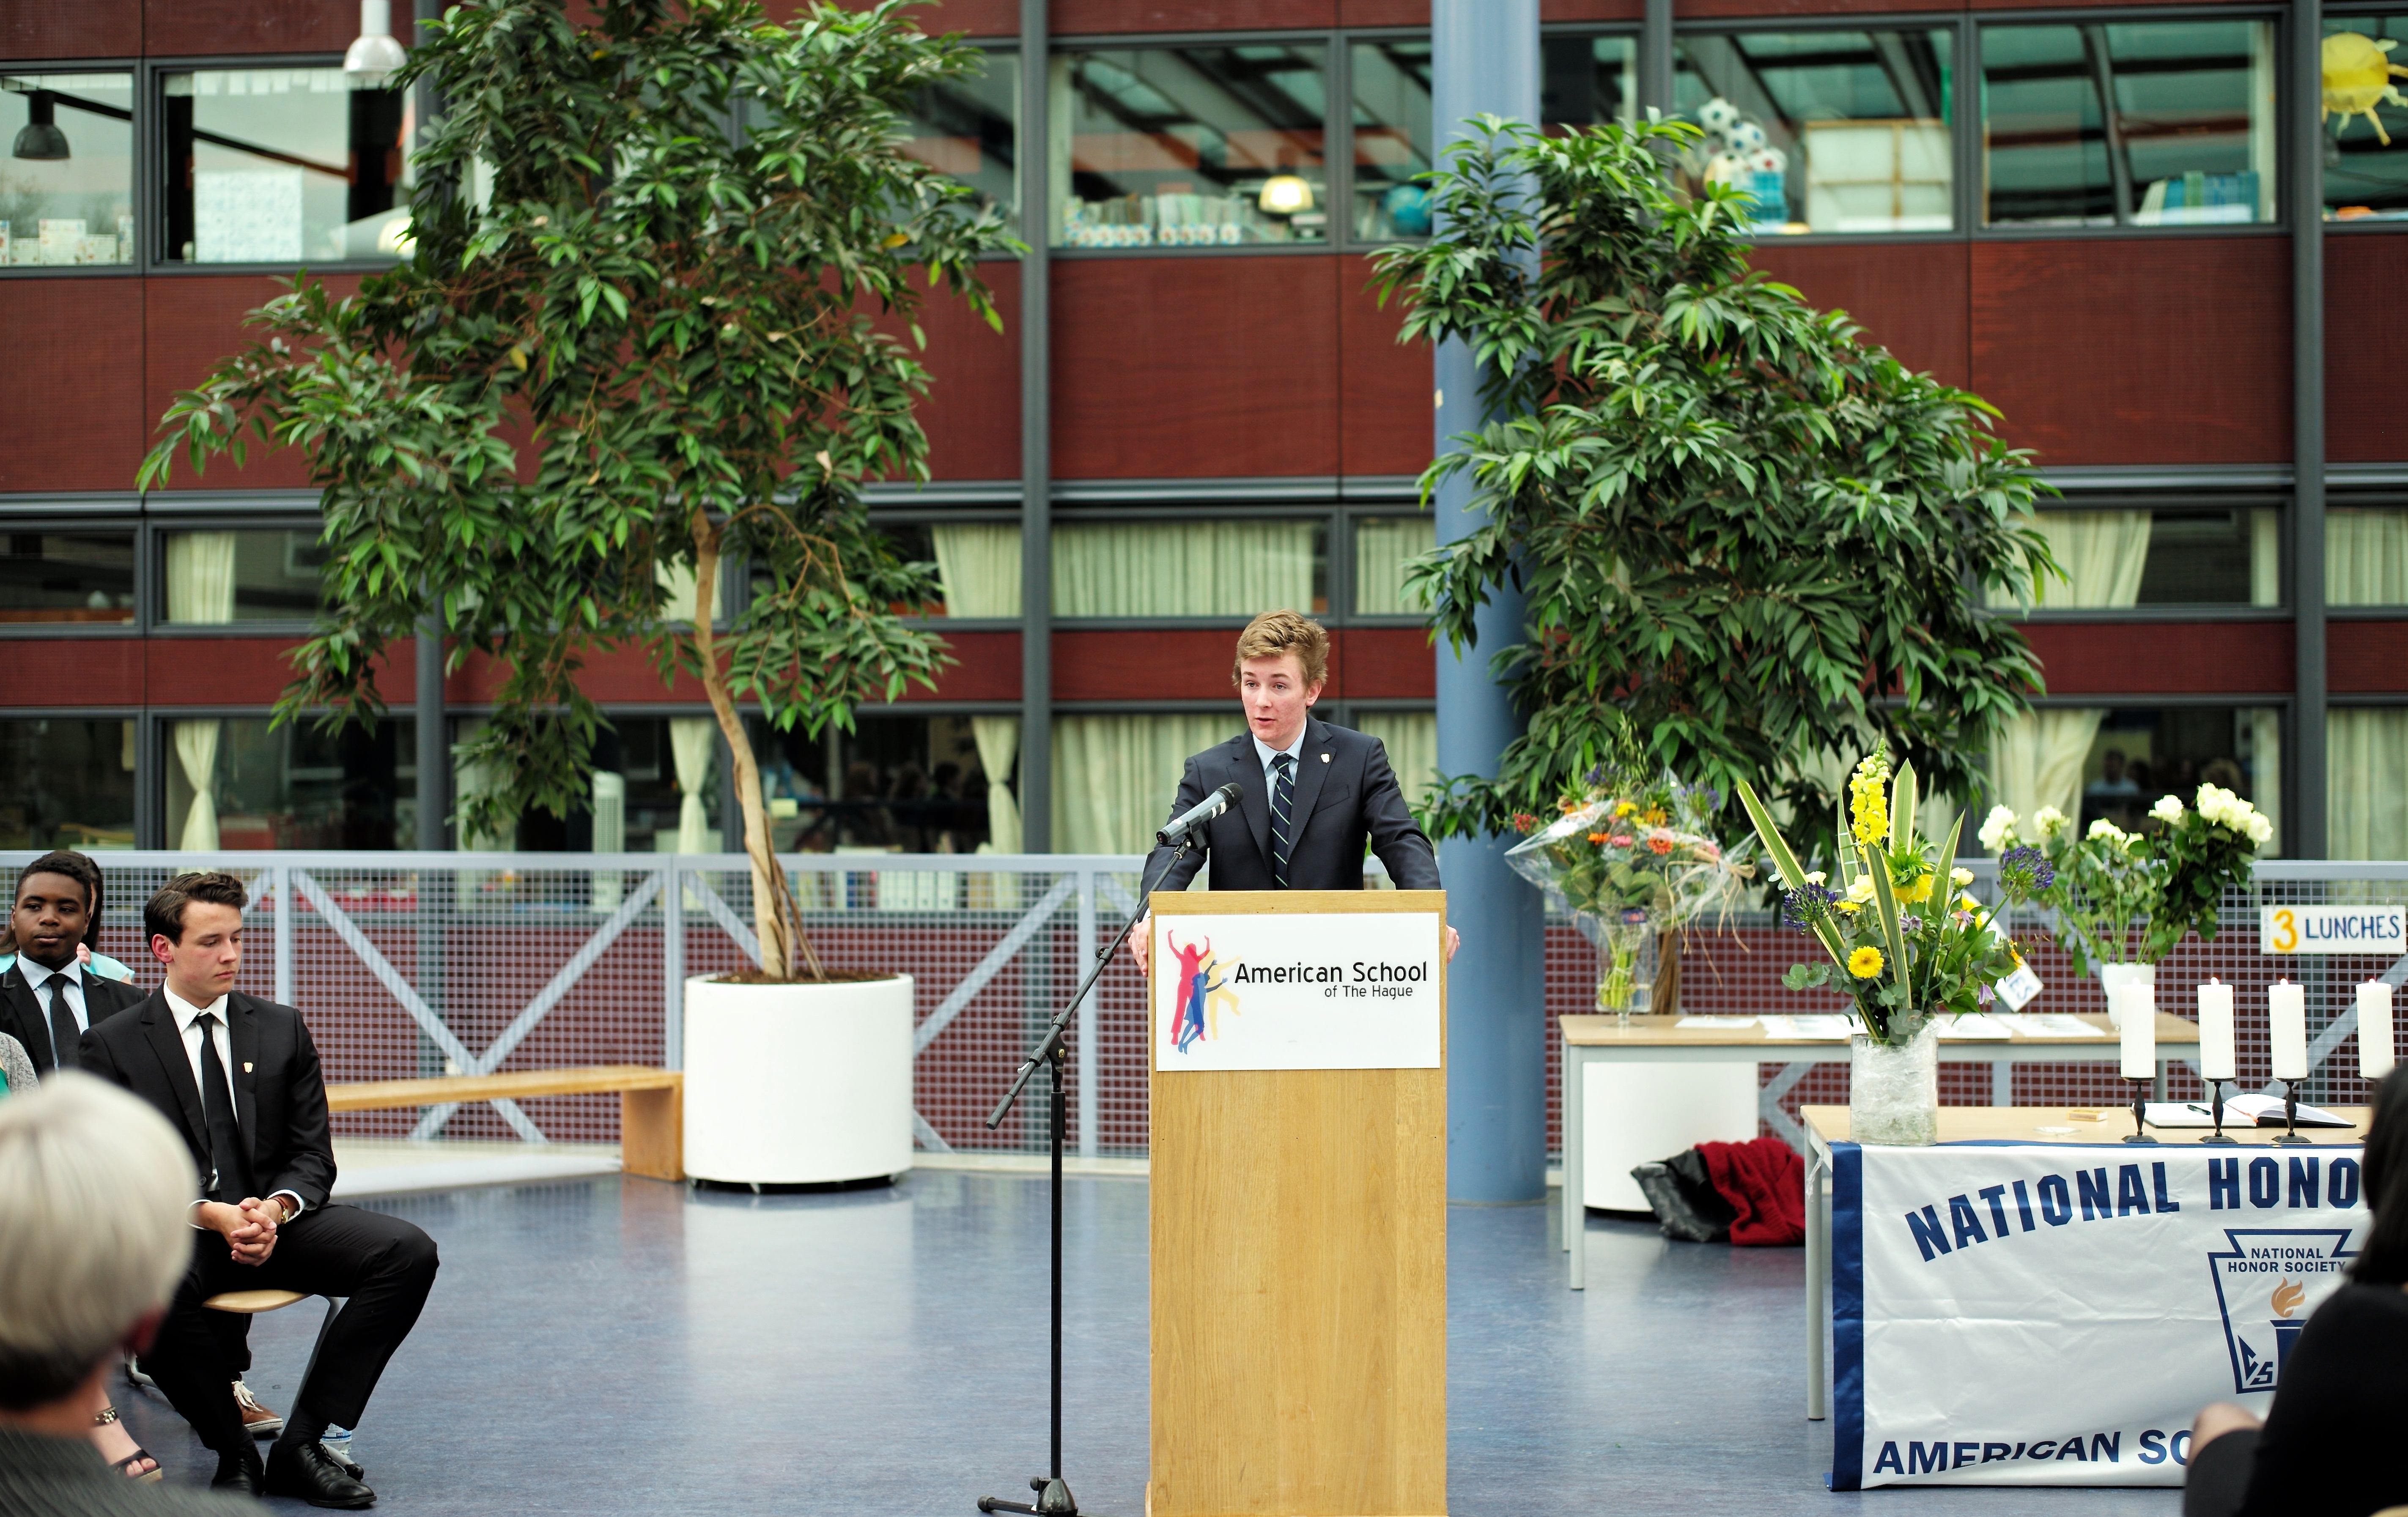
street, city, community, ash, 2015, national, holland, hague, netherlands, m, american, society, honor, school, campus, leica, 240, nhs, induction